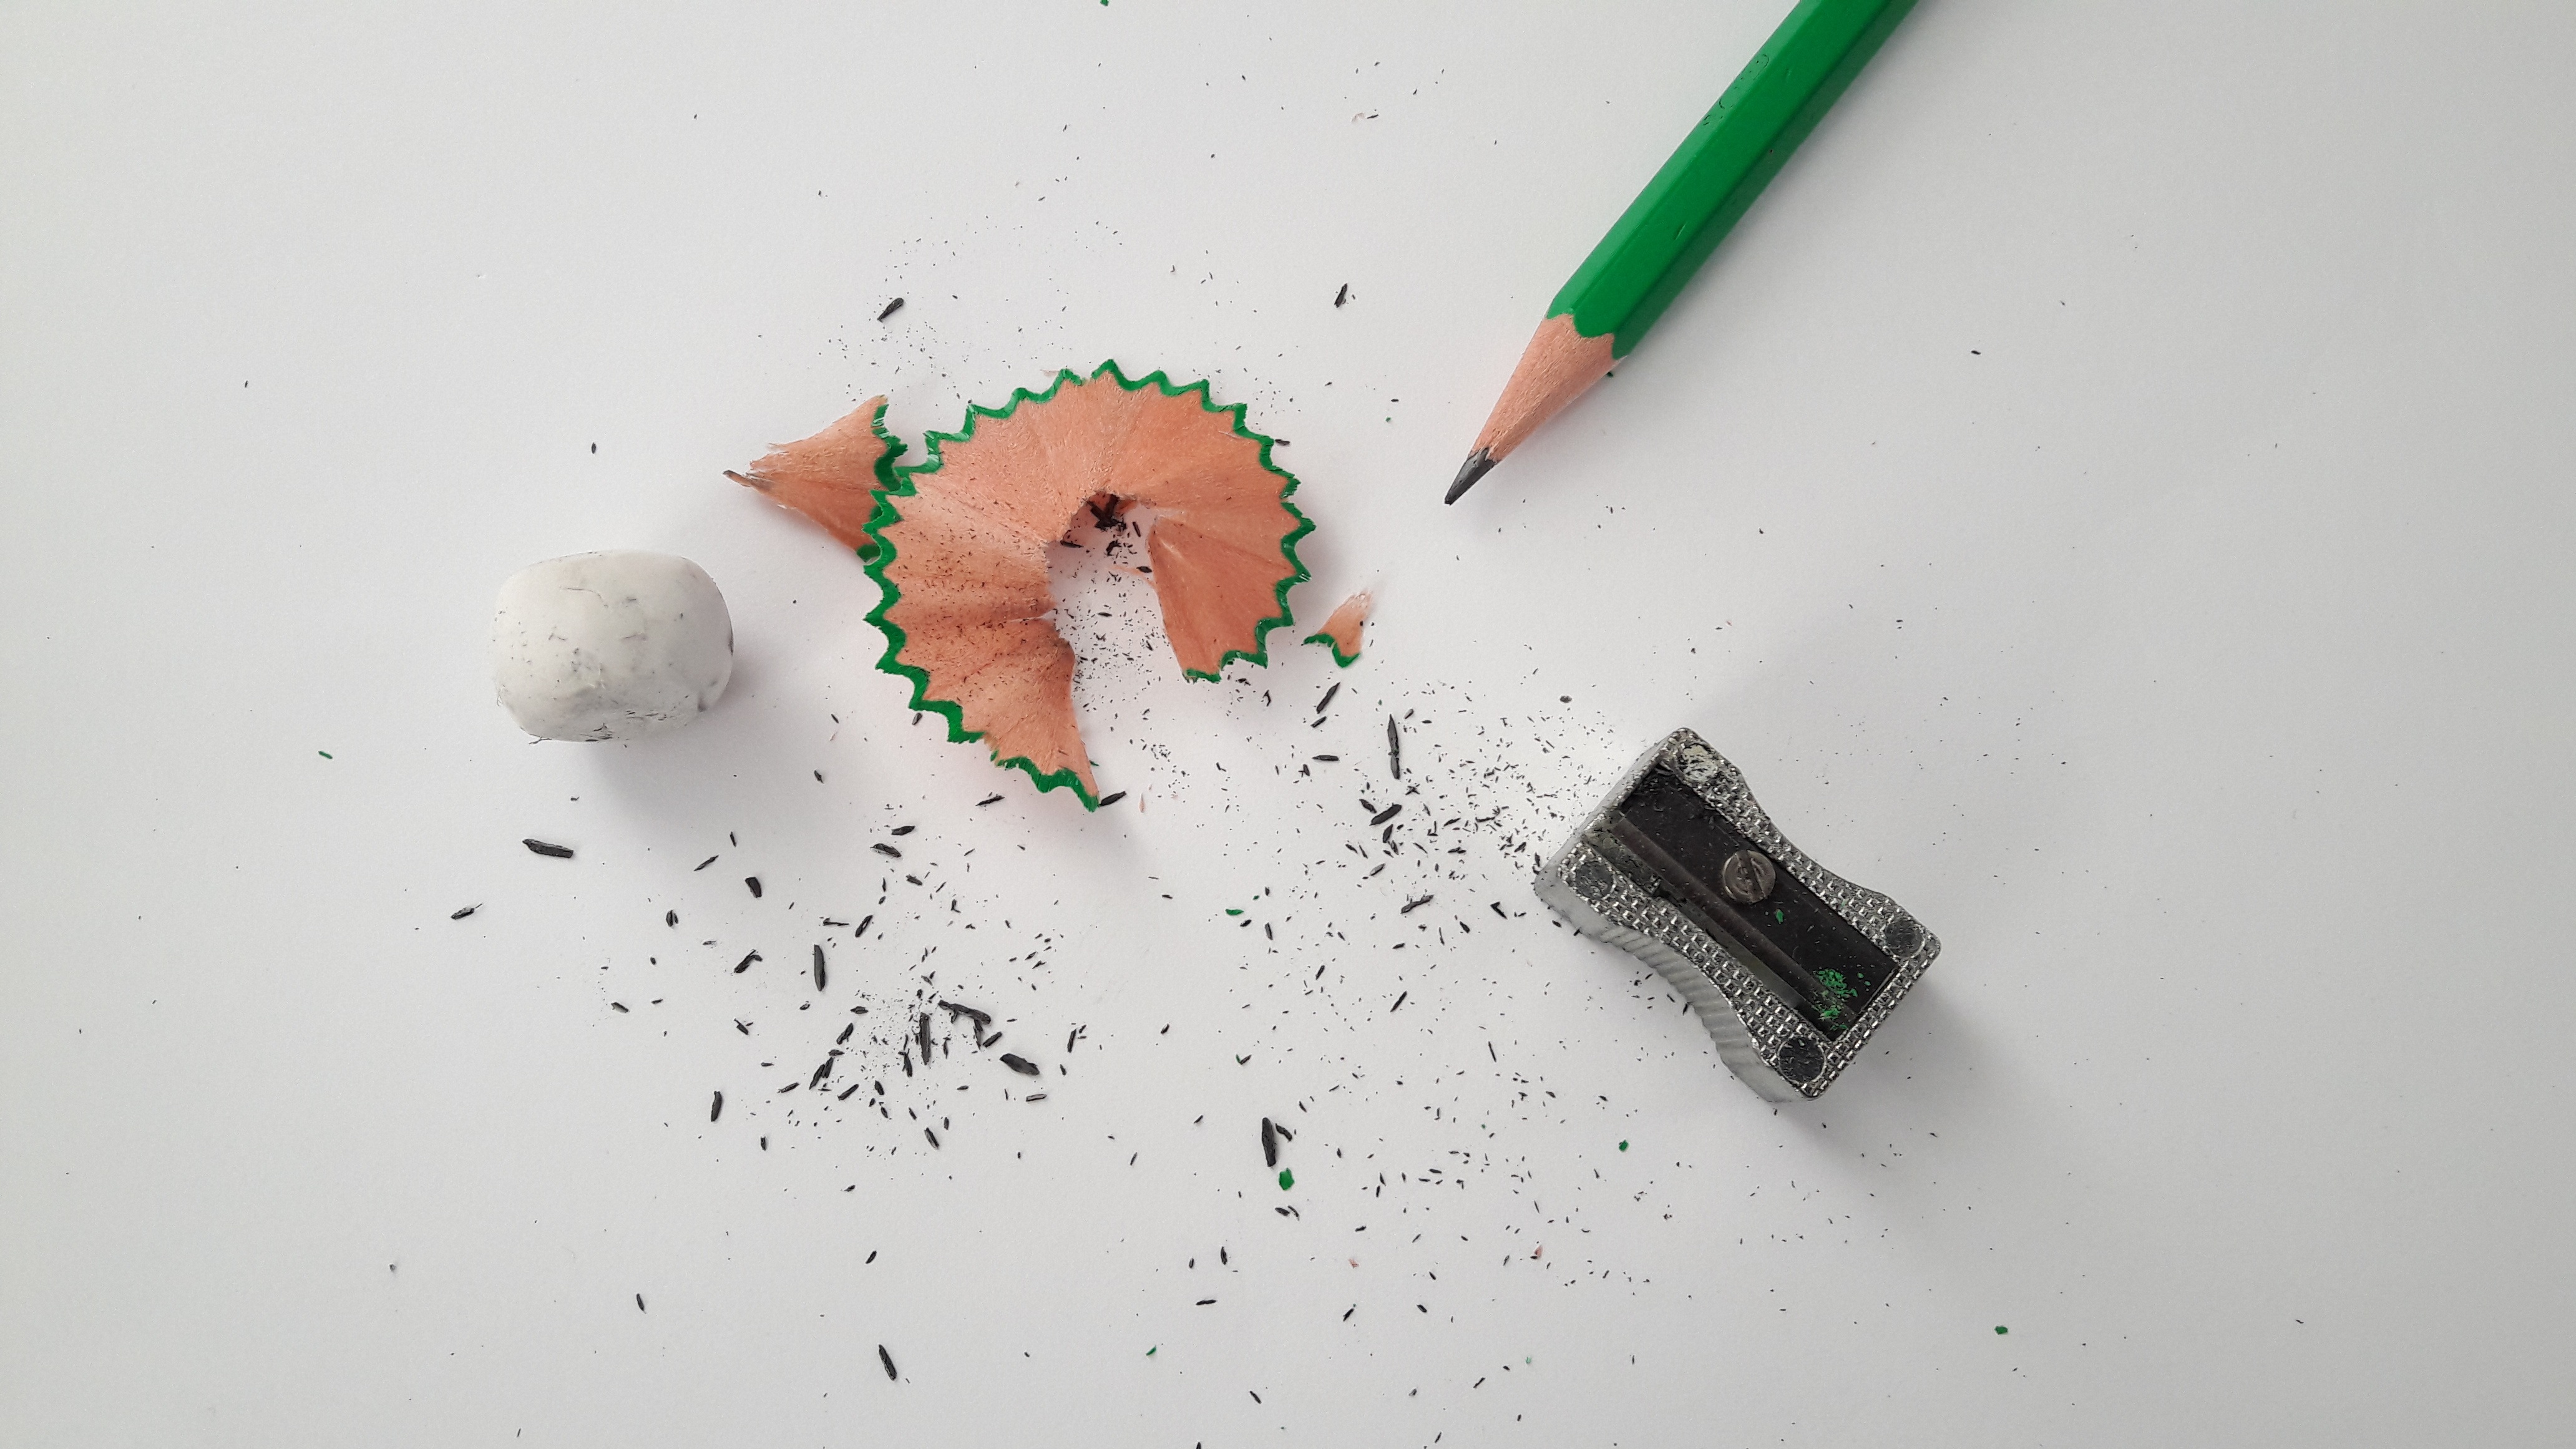
hand, pencil, color, business, pencil sharpener, product, designer, art, sketch, drawing, organ, rubber, pencil paper, pencil drawing